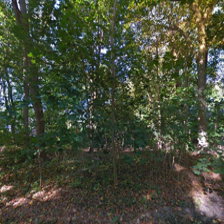
Label: streetView